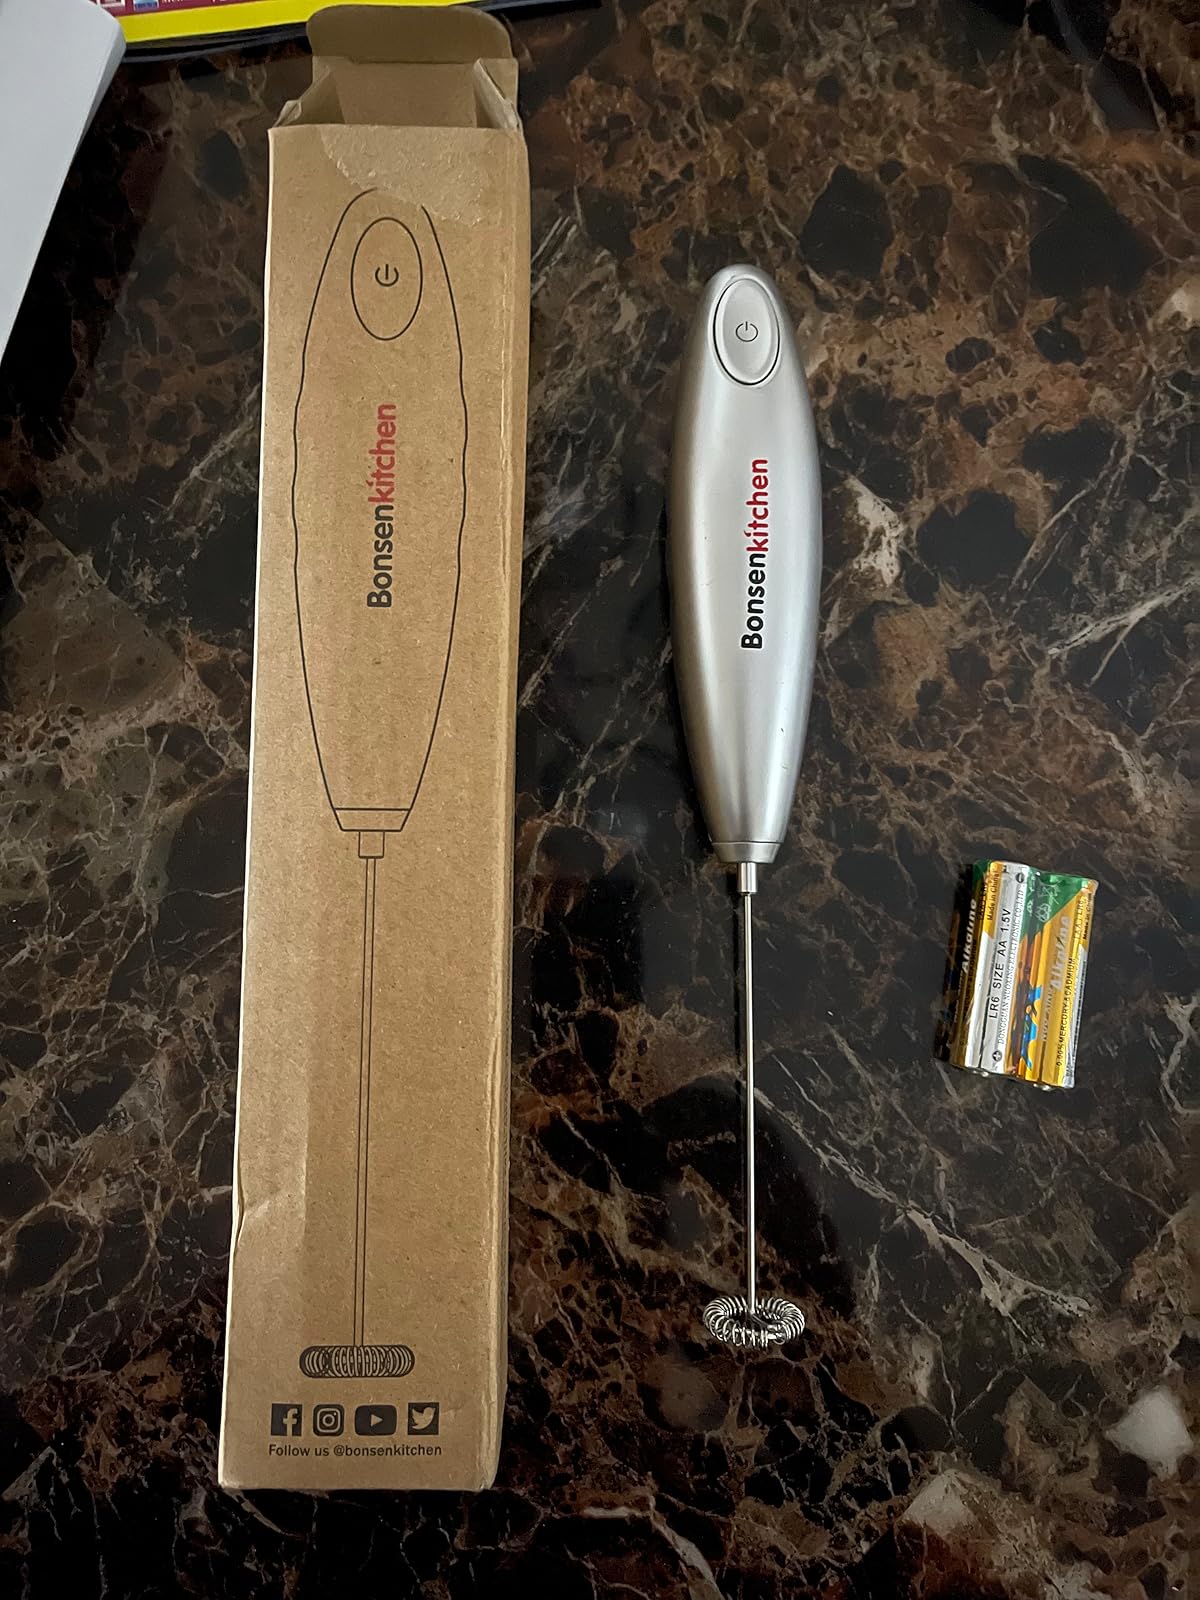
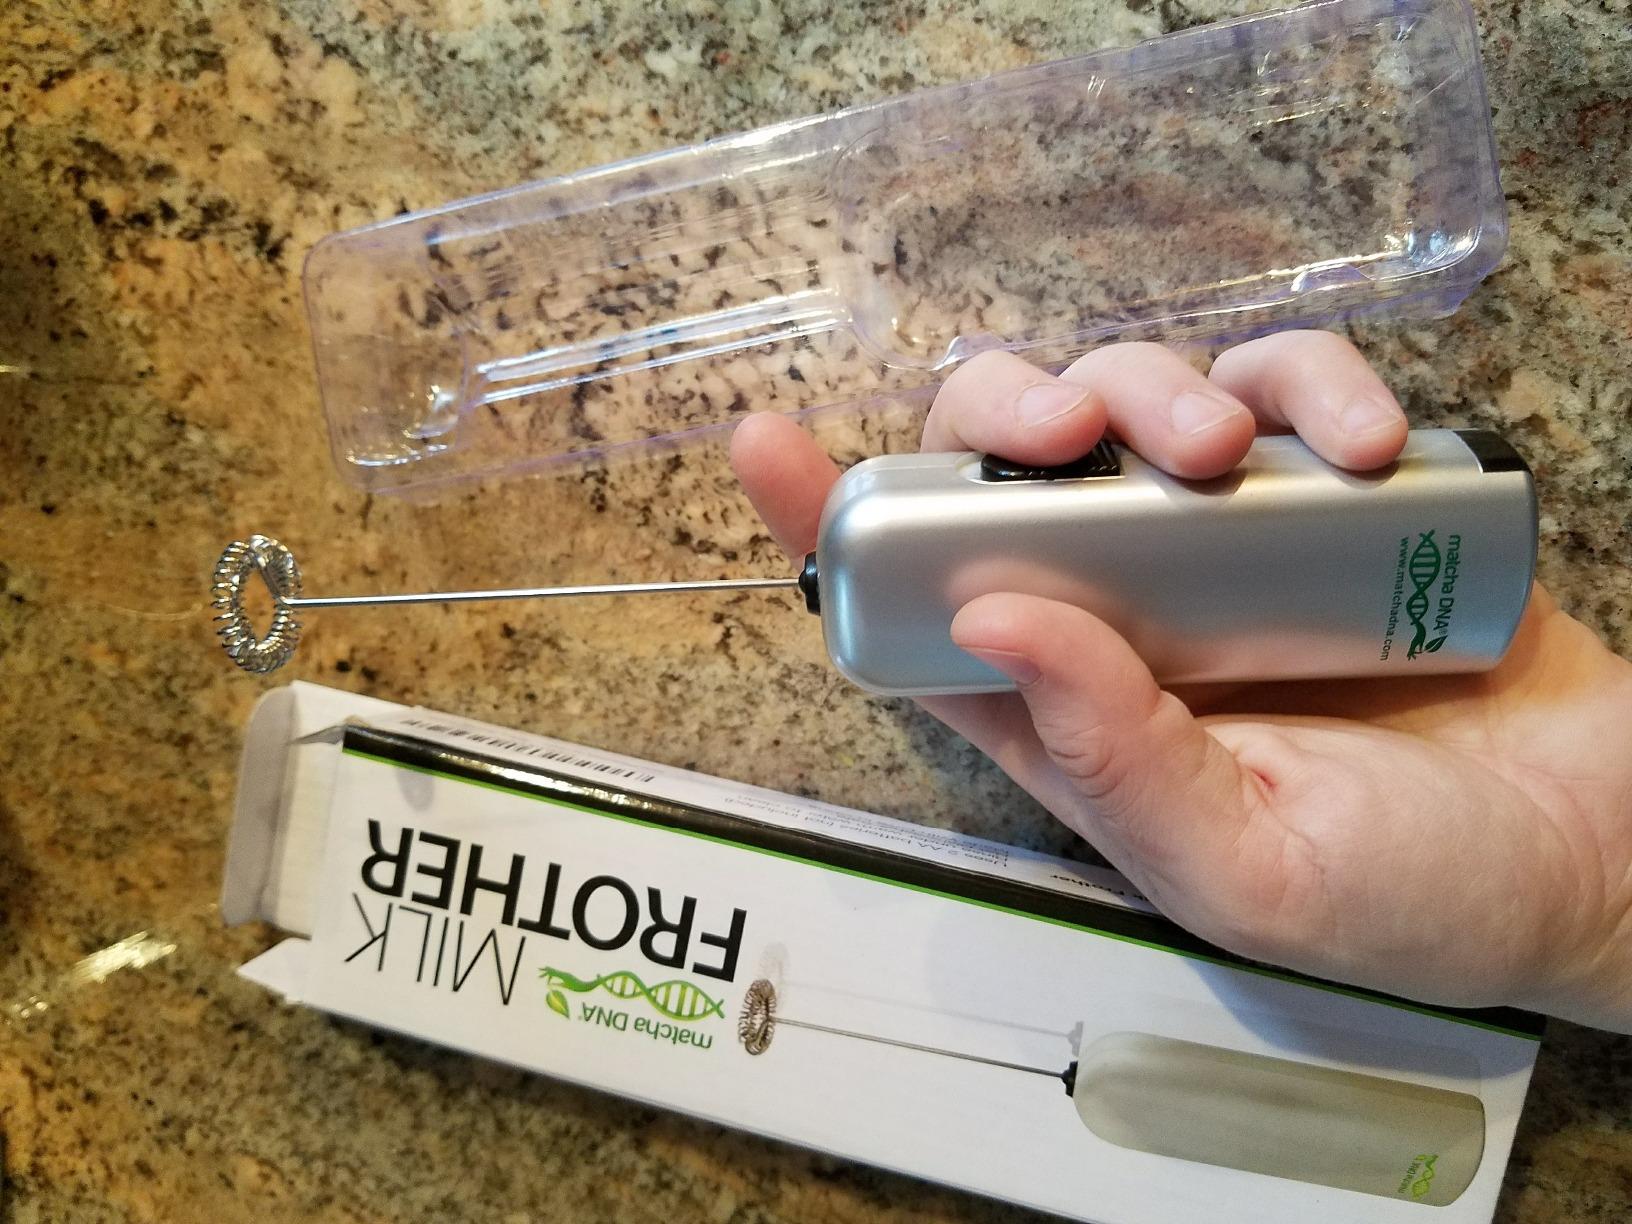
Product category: items_mixer
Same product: no